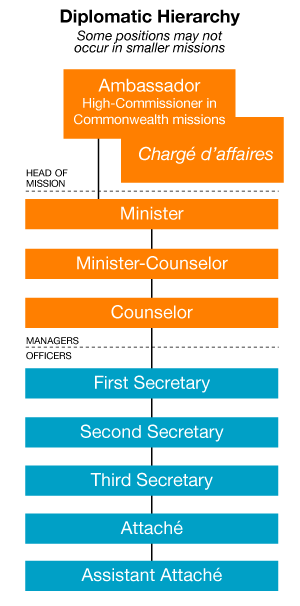
Diplomatisk rang
Forskellen mellem ledere og sekretærer er ikke nødvendigvis så tydelig. Senior sekretærer (såsom første og anden sekretær) administrerer ofte yngre diplomater og lokaltansatte/administrative personale.
Diplomatisk rang er et rangsystem, der bruges i diplomati og internationale relationer. En diplomats rang bestemmer mange ceremonielle detaljer, såsom rækkefølgen af forrang ved officielle processioner, bordsæder ved statsmiddage, hvordan diplomaten tituleres etc.